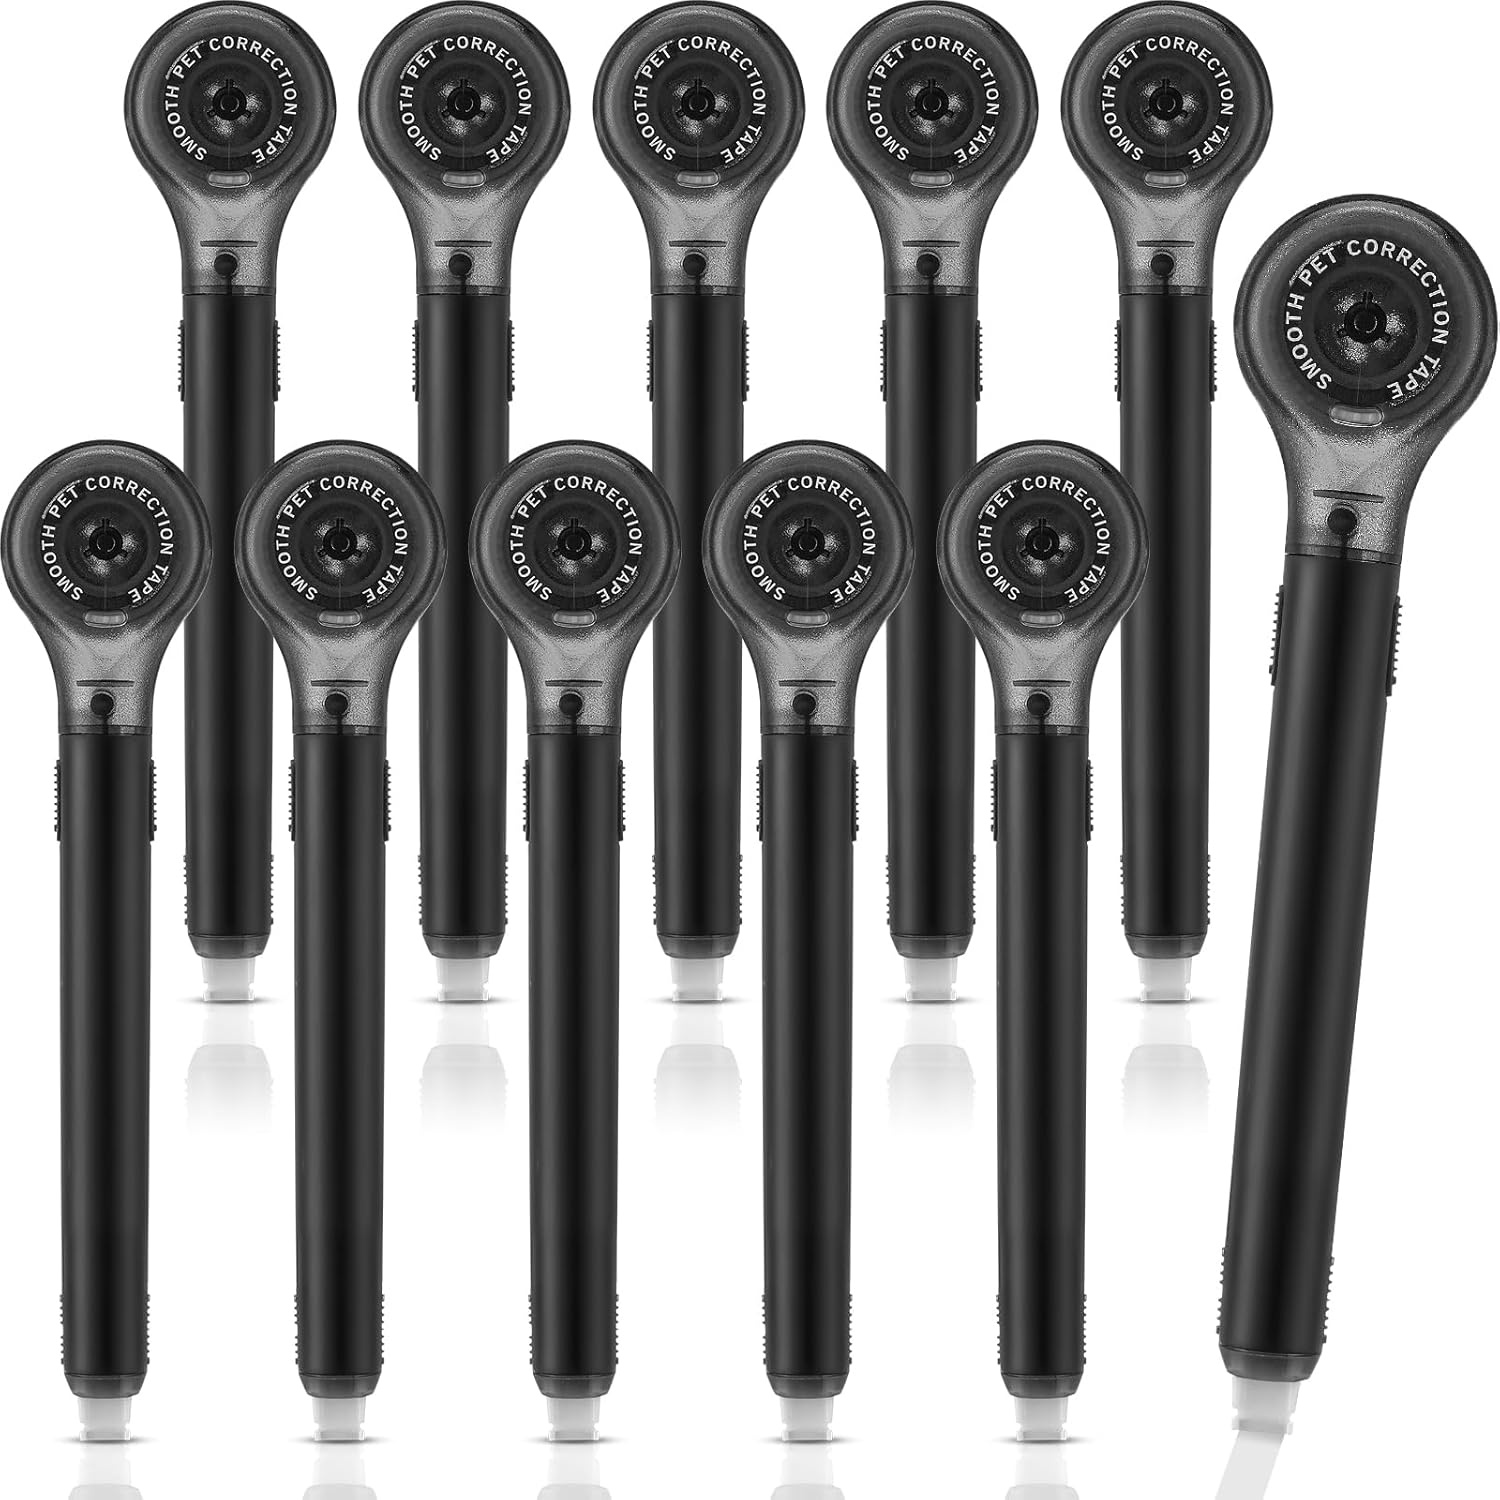
10 Pack Correction Tape Pen Correctional Ink Tape Push Pull Protective, Easy to Use Applicator for School Office Supplies, 0.2 x 236 Inch(Black Color)
Brand: Gersoniel
Overview Brand : Gersoniel Color : Black Color Ink Color : Black Age Range (Description) : Kid, Teen, Adult Point Type : ball tip About this item Black Colors for Sharing: there are 10 pieces of correction tape pens in the package, it's black colors in appearance; The abundant quantity can satisfy your needs for daily usage and replacement Just Like Holding Pens: the correction tape adopts the pen shape, making it comfortable to hold and convenient to use; You can correct your wrong handwriting quickly and accurately, saving your time and effort No Need to Wait for Drying: these office supplies correction tapes can provide smooth tape application to cover your handwriting, ballpoint, ink, gel, marker and so on, allowing you to make instant corrections without drying time necessary Serve You Long: the white correction tape is mainly made of quality plastic material, sturdy and reliable to use, not easy to break or deform; The white tape measures about 5 mm/ 0.2 inches in width, 6 m/ 236 inches in length, can serve you for a long time Easy to Adjust and Carry: the ink corrector tapes are designed with a rewind knob, so you can conveniently adjust the smoothness of the correction belt; They can be stored in your pencil case for easy carrying, without taking up much space
Category: Office Supplies > General Office Supplies > Correction Fluids, Pens & Tapes > Correction Tapes